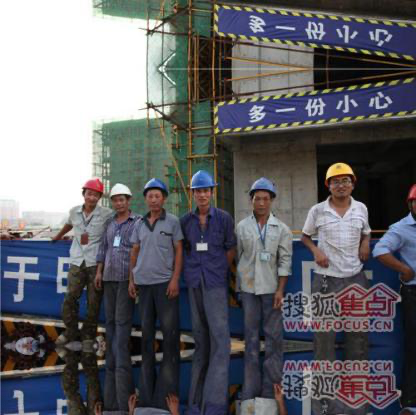
Objects in the image:
label: helmet
label: helmet
label: helmet
label: helmet
label: helmet
label: helmet